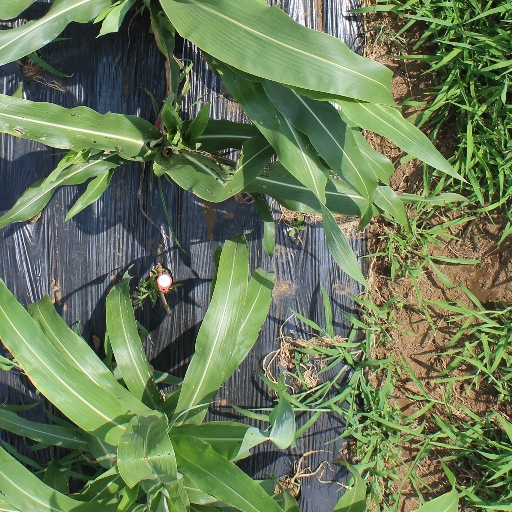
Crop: sorghum